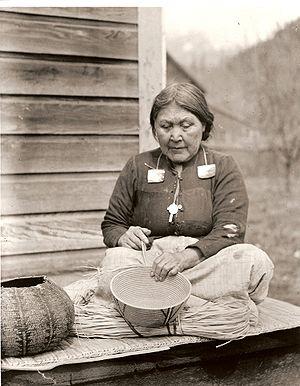
Stó:lō, parfois écrit Sto:lo, Stó:lô, Stó:lõ, Staulo ou Stahlo est une communauté amérindienne présente dans la région de la vallée du fleuve Fraser en Colombie-Britannique au Canada. Leur langue traditionnelle est le Halq'eméylem, un dialecte des langues Salish où Stó:lō désigne le fleuve Fraser.